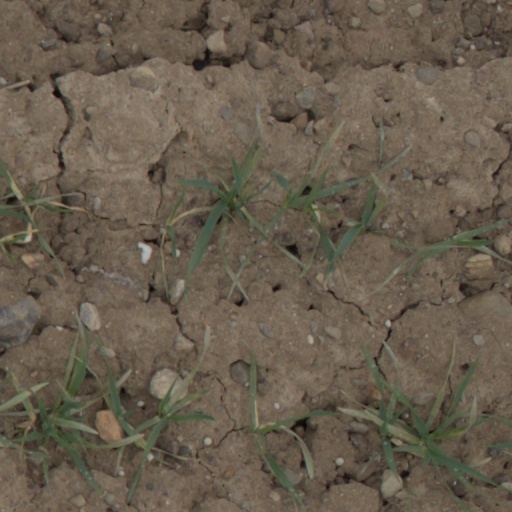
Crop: wheat